List of Orthoptera species of Ireland

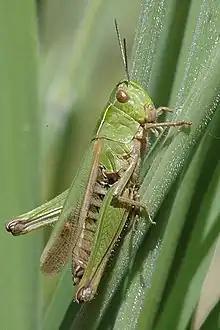
Common Green Grasshopper ("Omocestus viridulus")

There are ten species of Orthoptera native to Ireland, seven grasshoppers and three bush-crickets . A further species, the mole cricket, is thought to be possibly extirpated, given only one record from 1920.